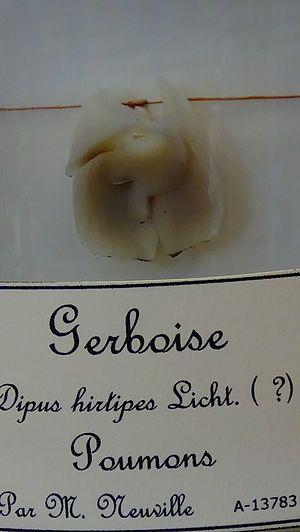
Jaculus jaculus - Dipus hirtipes - Poumons mnhn Paris
La Gerboise des steppes est une petite espèce de gerboise d’Afrique et du Moyen-Orient. Son régime alimentaire est composé de graines et de graminées, elle a besoin de très peu d’eau pour survivre. Elle est aussi appelée Gerboise du désert, Gerboise d'Égypte ou Petite gerboise d'Égypte.